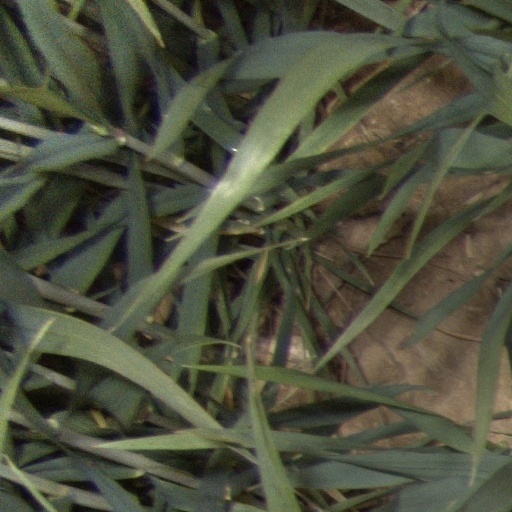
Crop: wheat